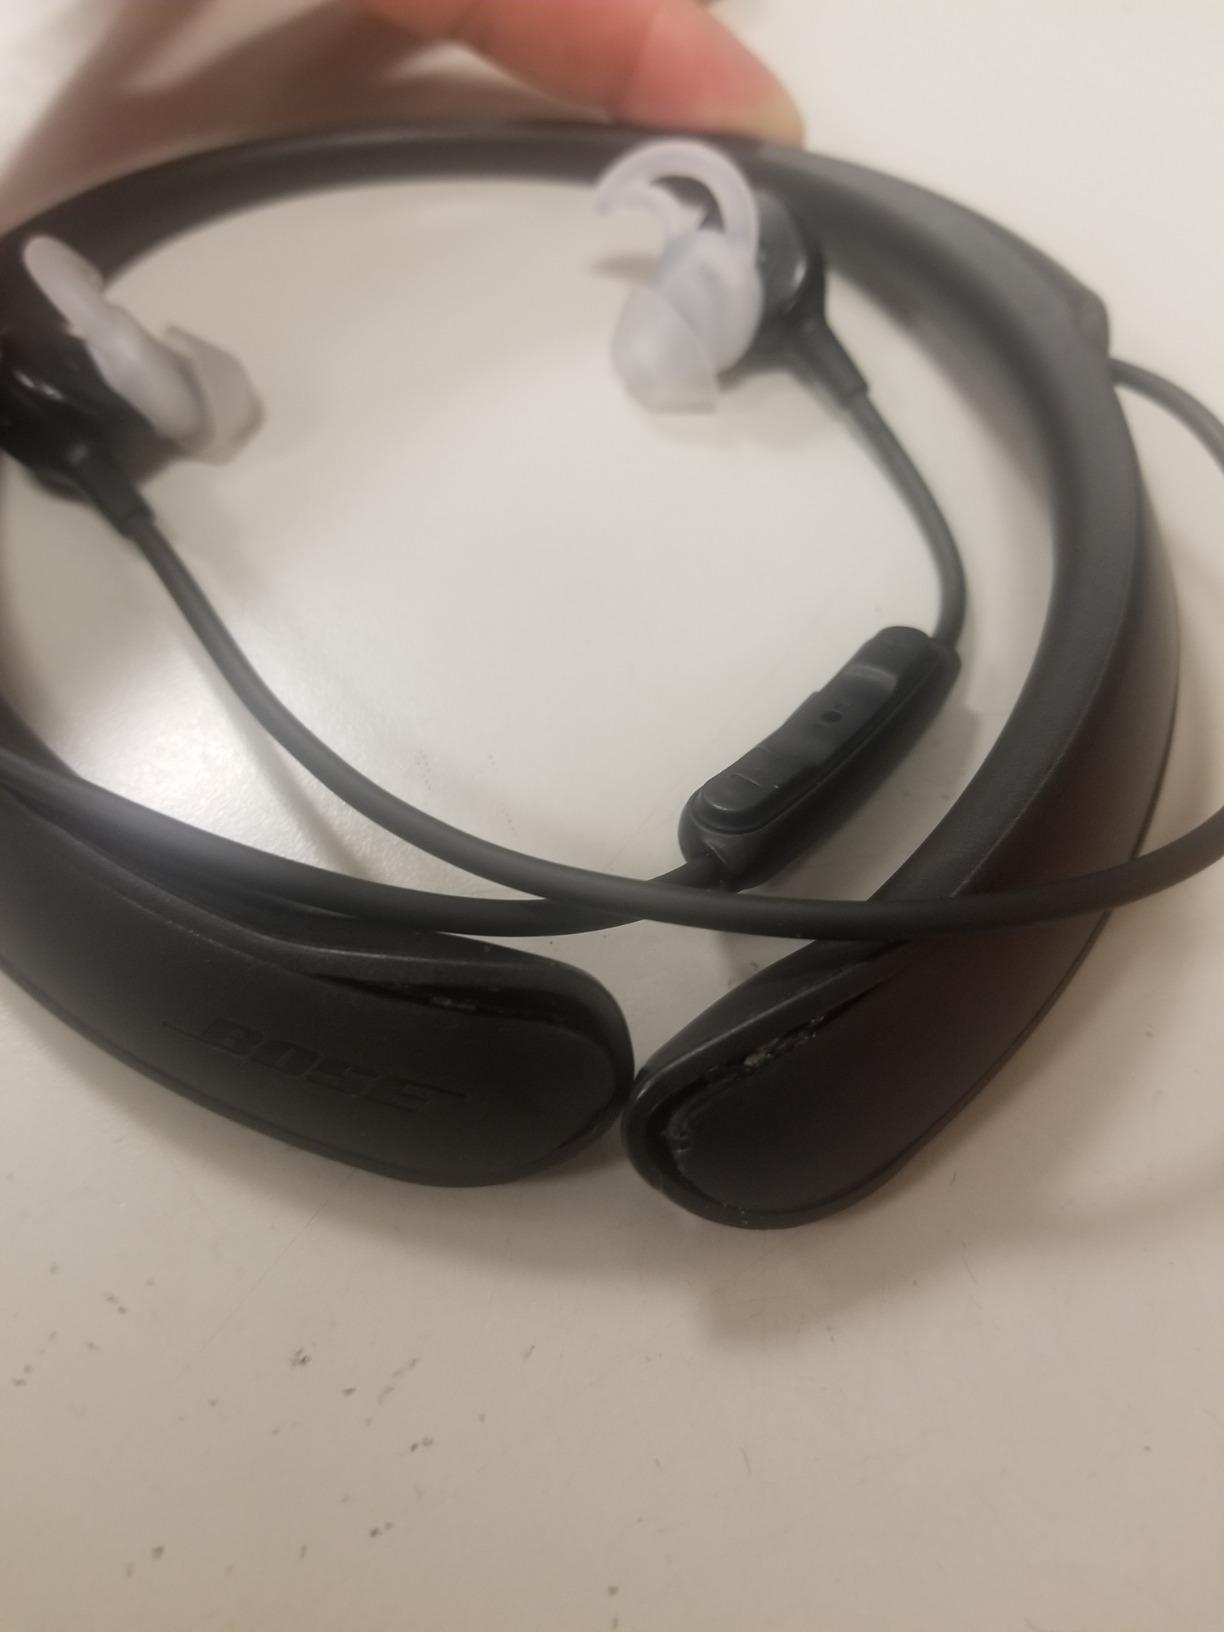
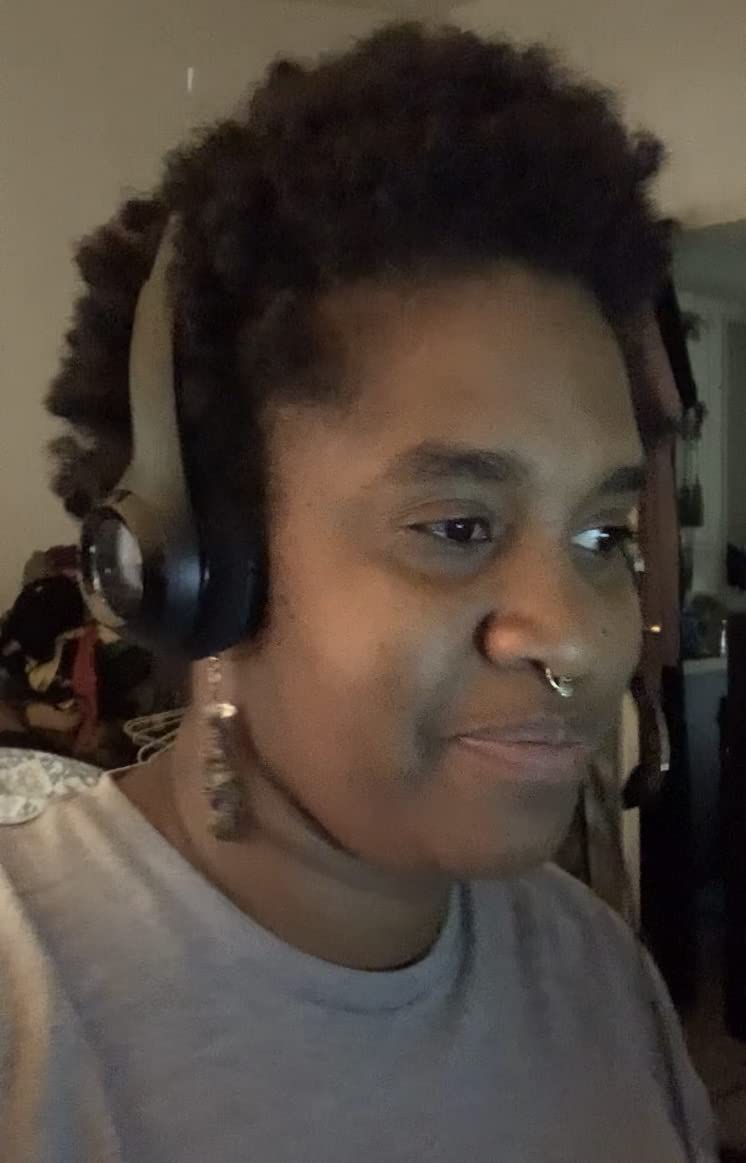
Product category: headphones
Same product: no